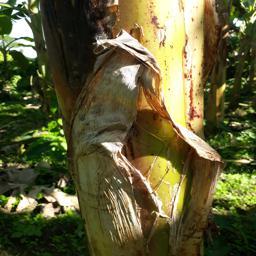
Label: PSEUDOSTEM WEEVIL